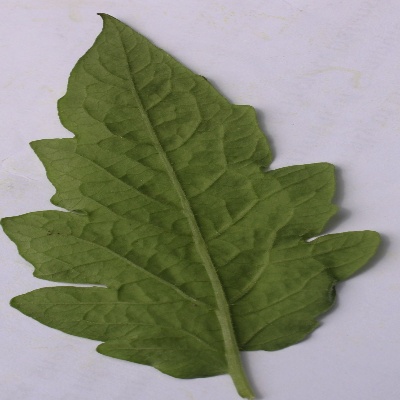
Crop: Tomato
Condition: healthy